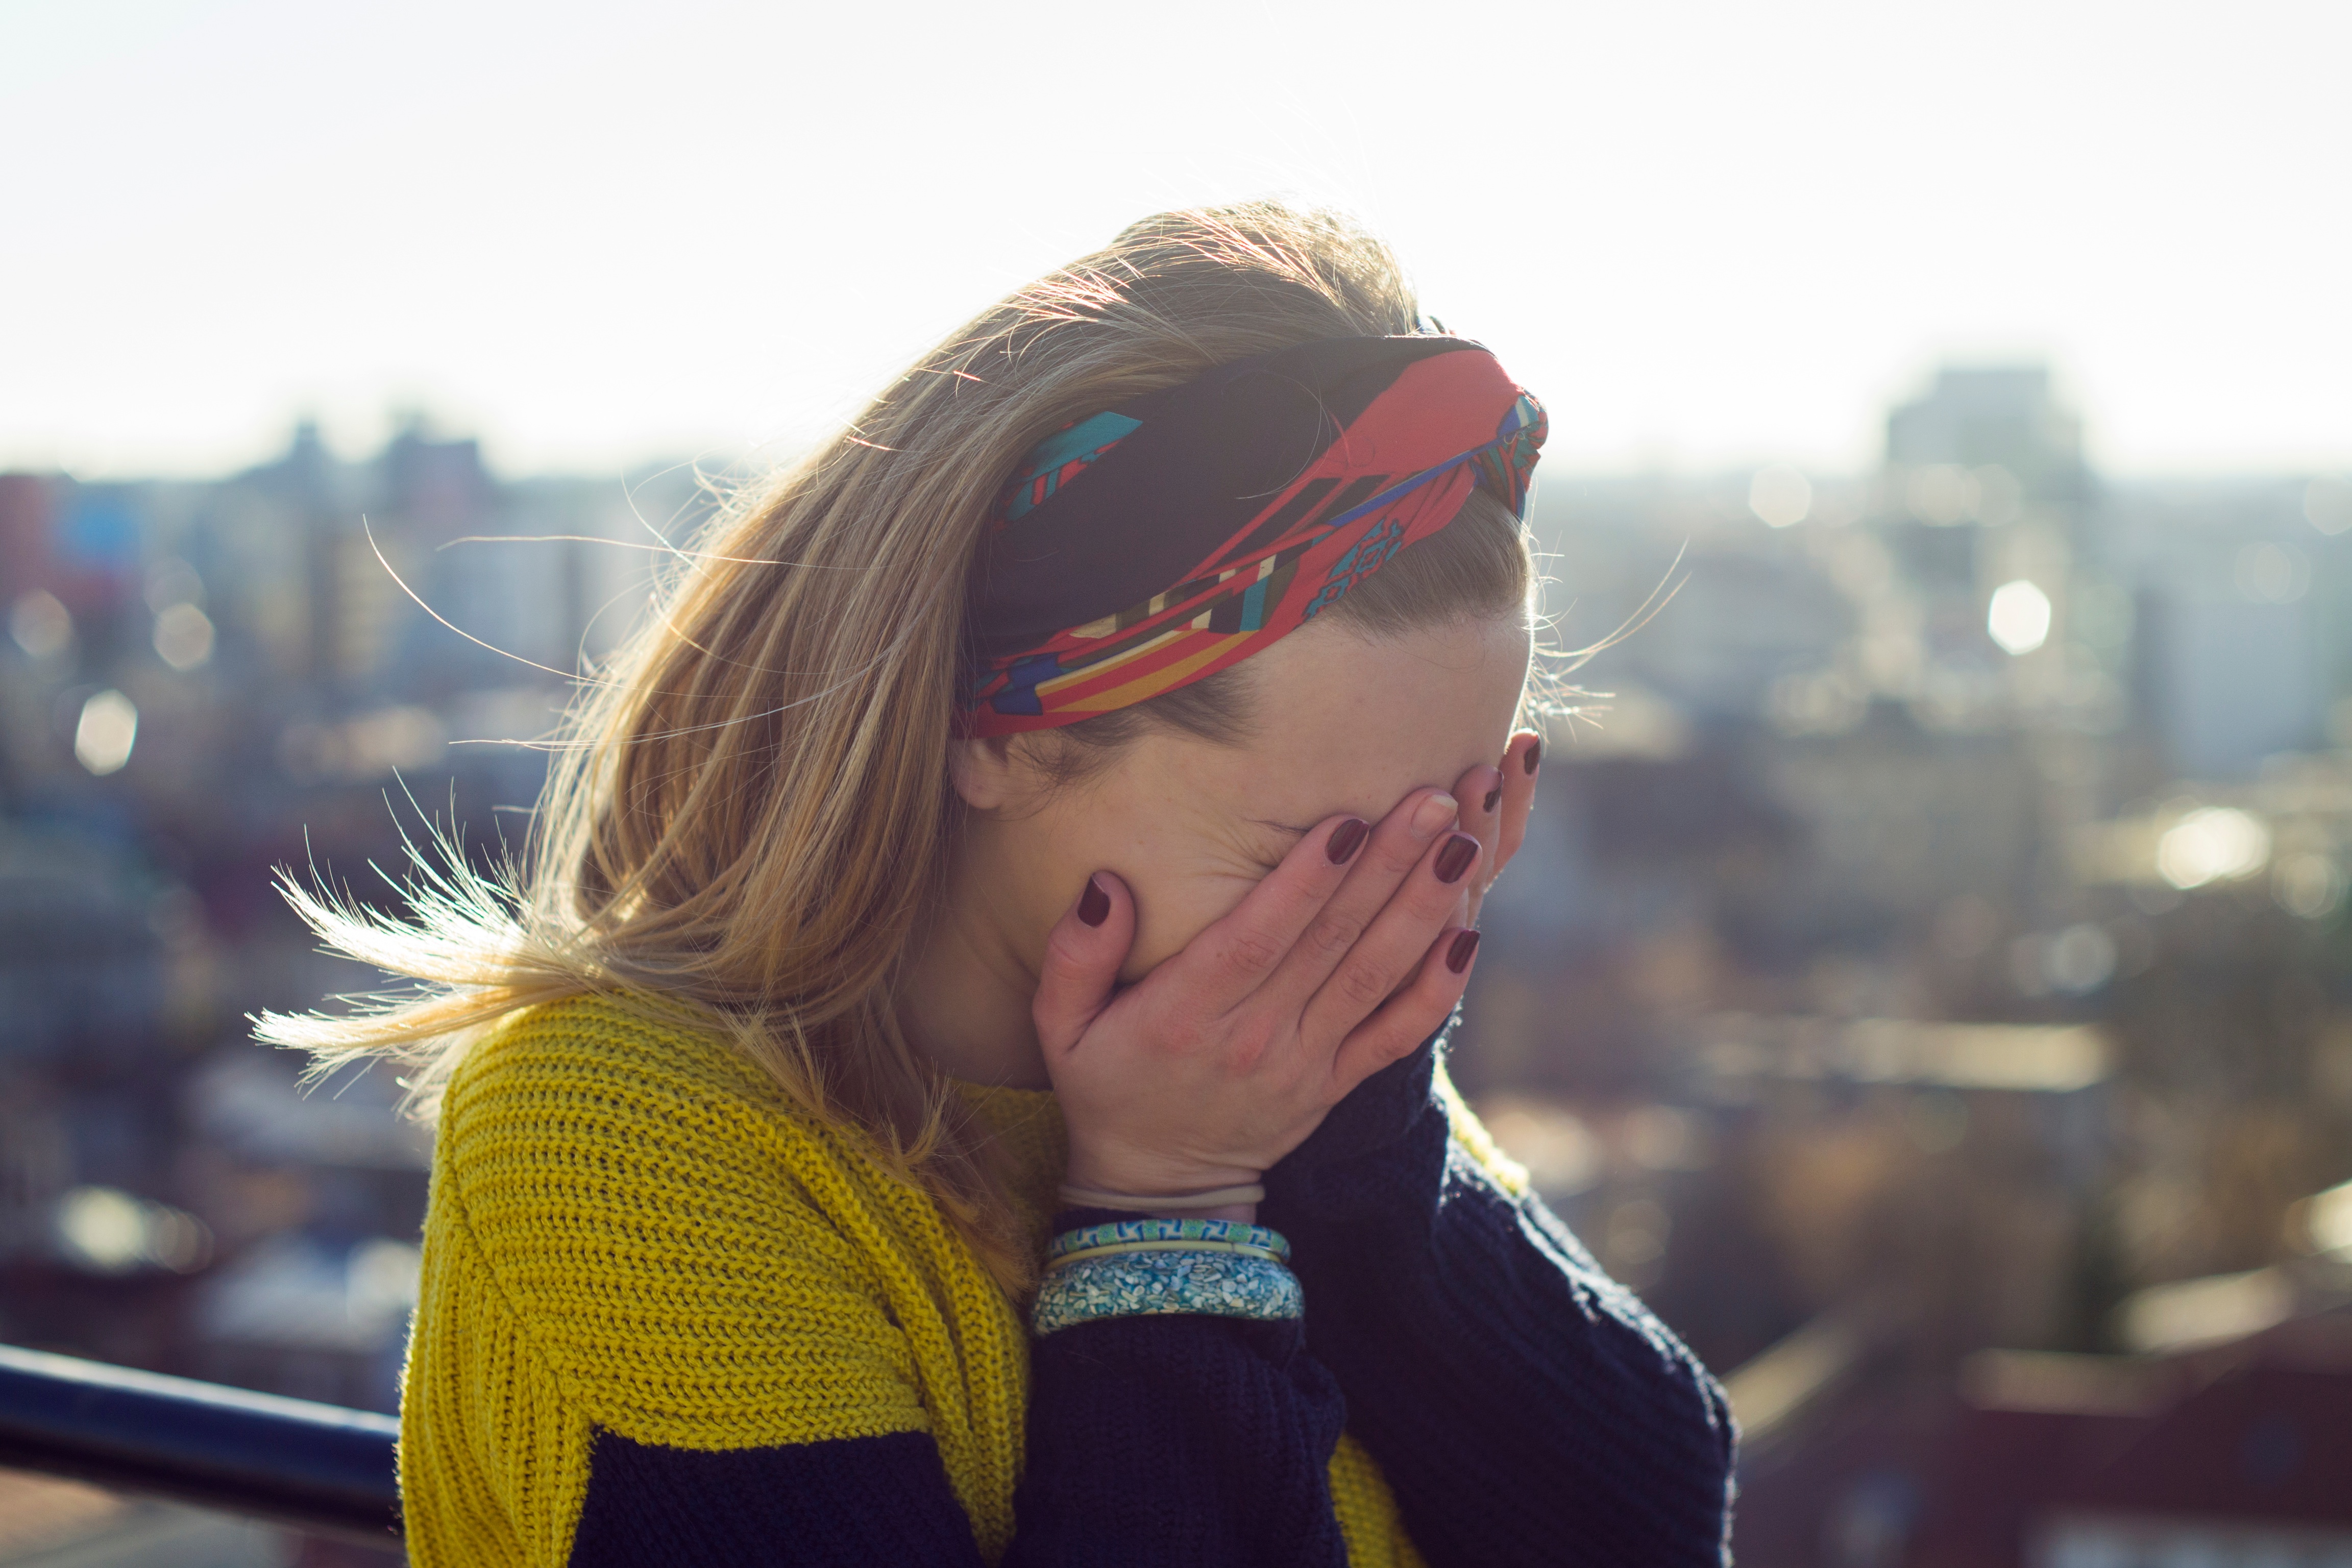
person, people, girl, hair, portrait, spring, color, child, blue, clothing, lady, facial expression, smile, fun, glasses, head, beauty, emotion